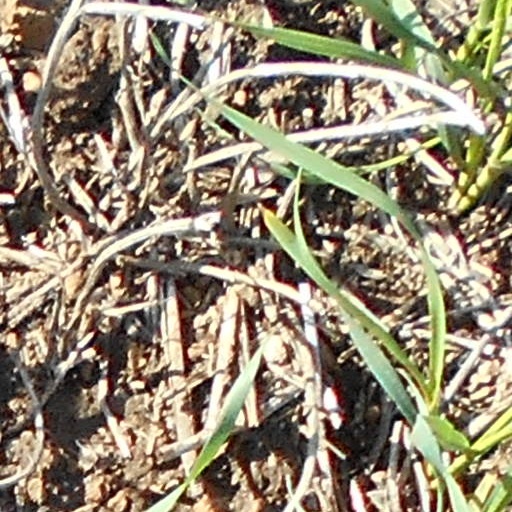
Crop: wheat